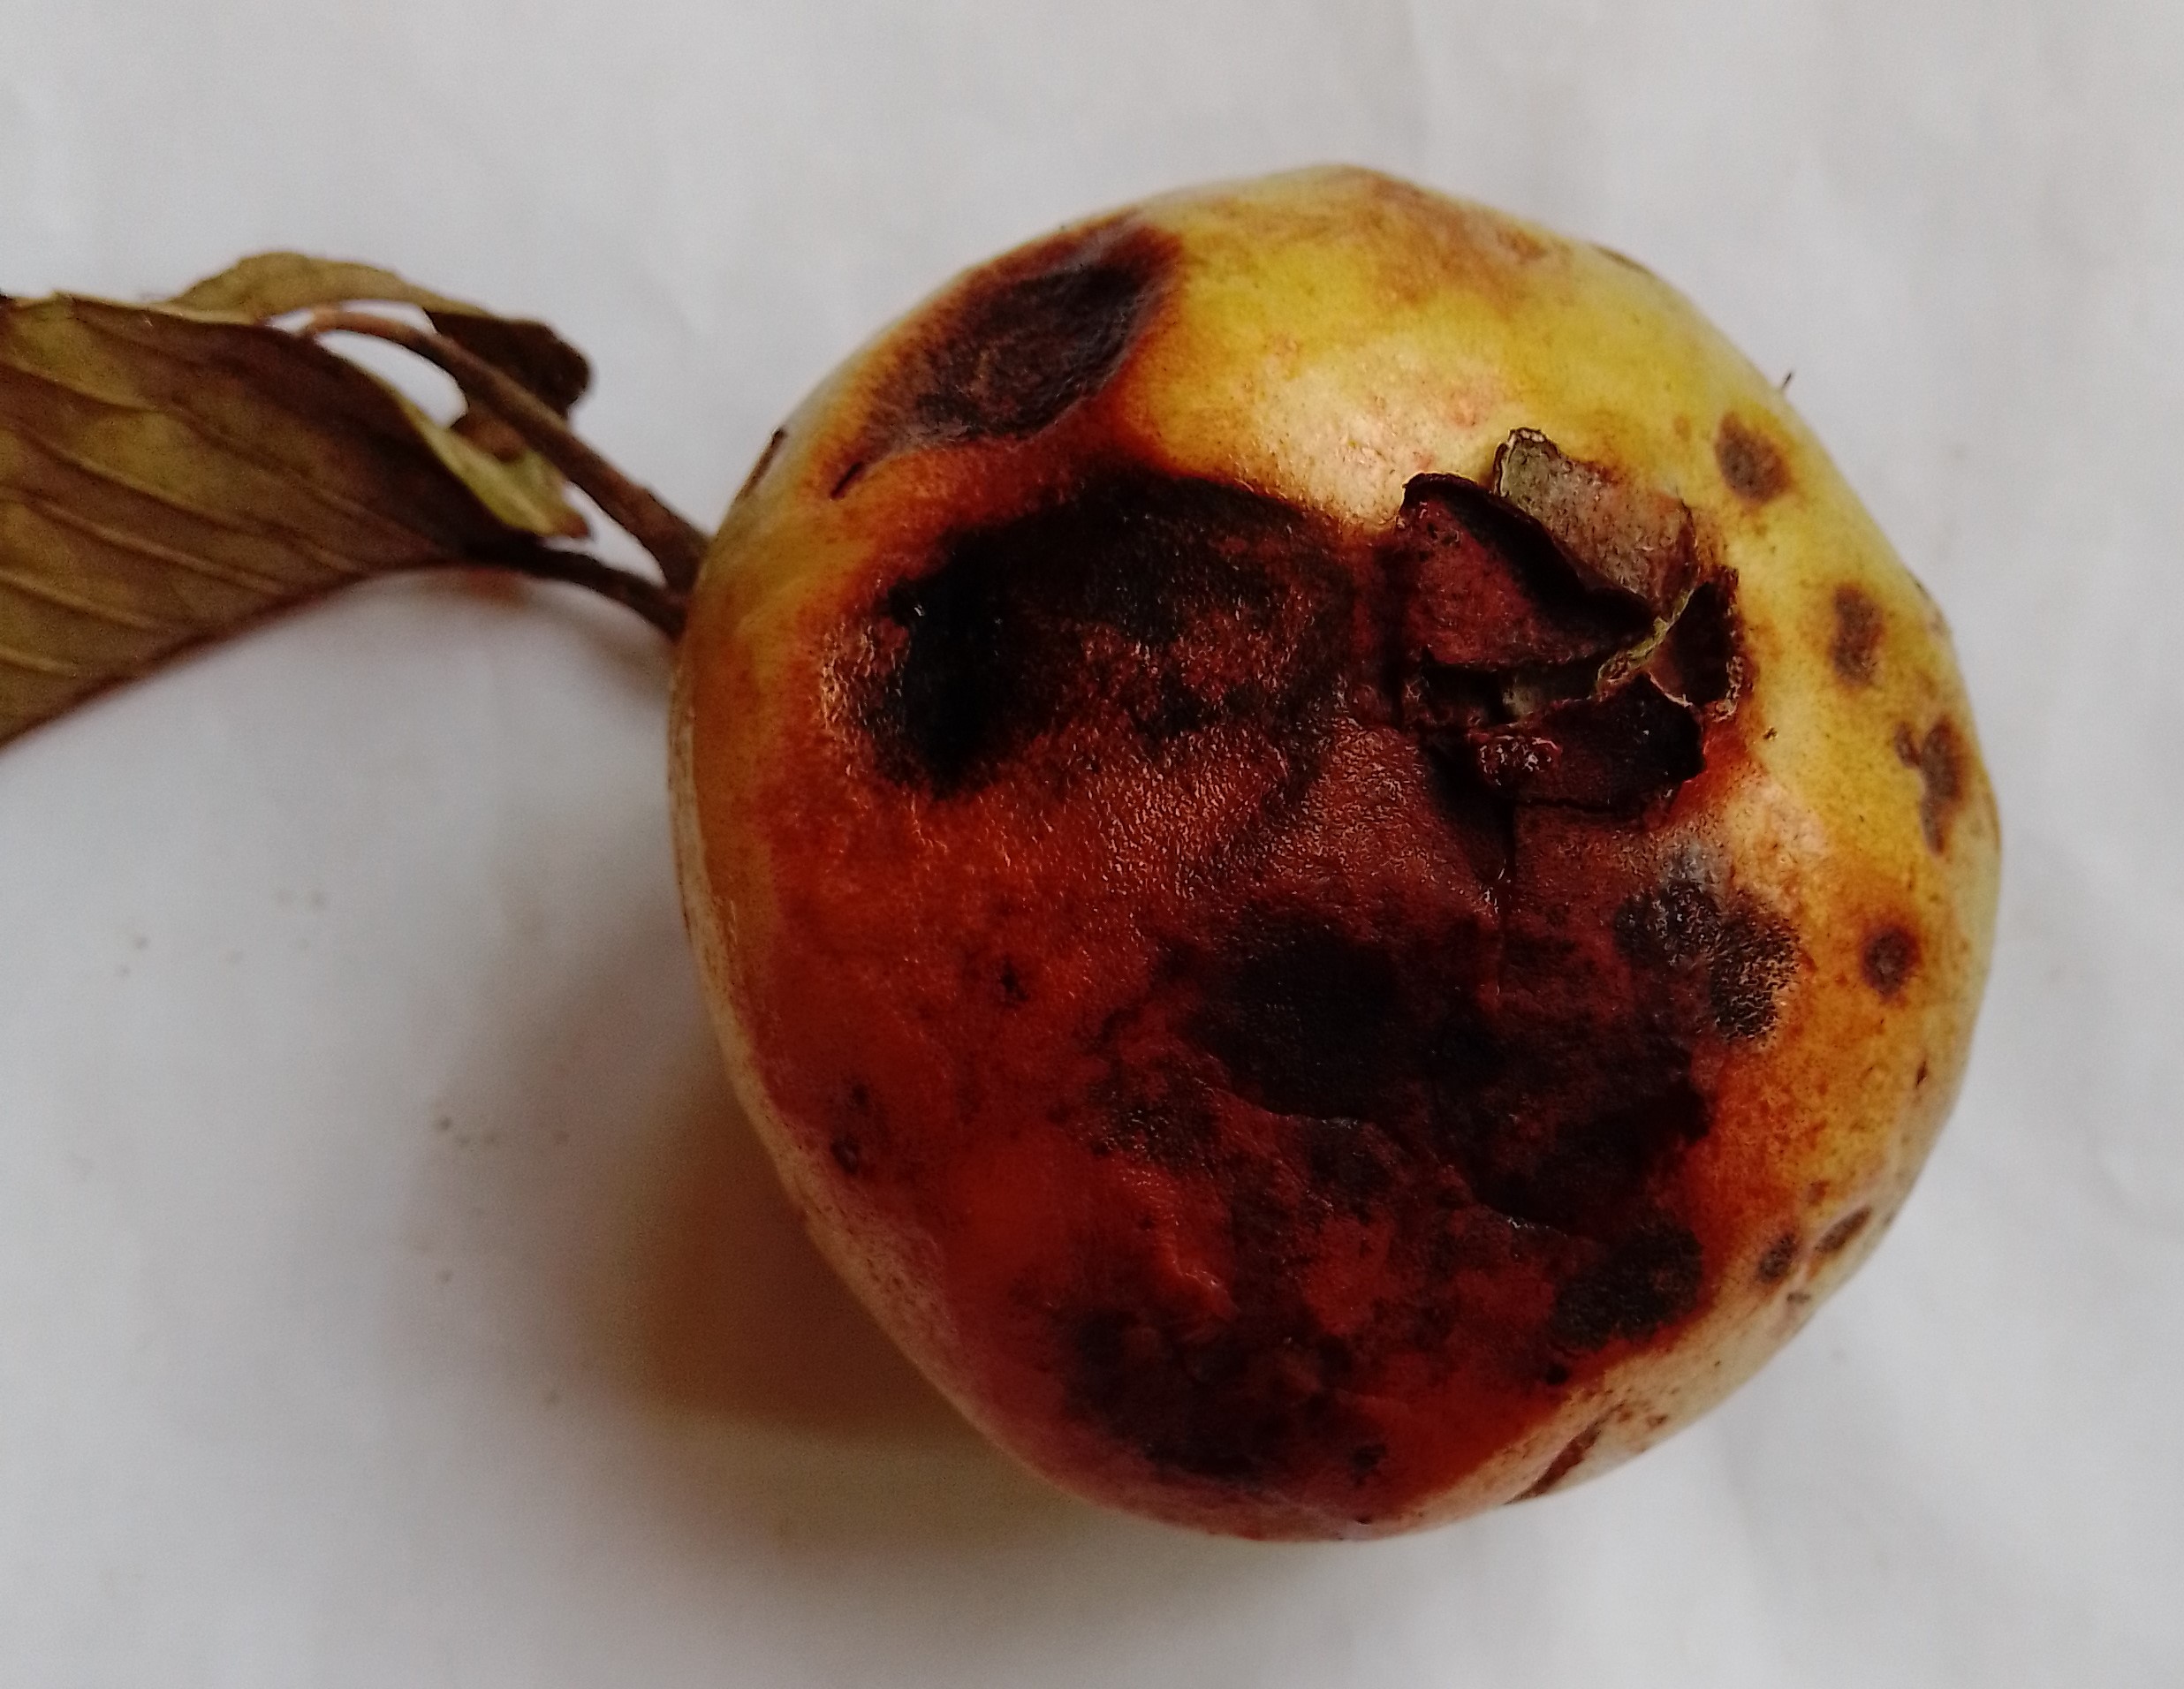
Fruit: guava
Condition: rotten